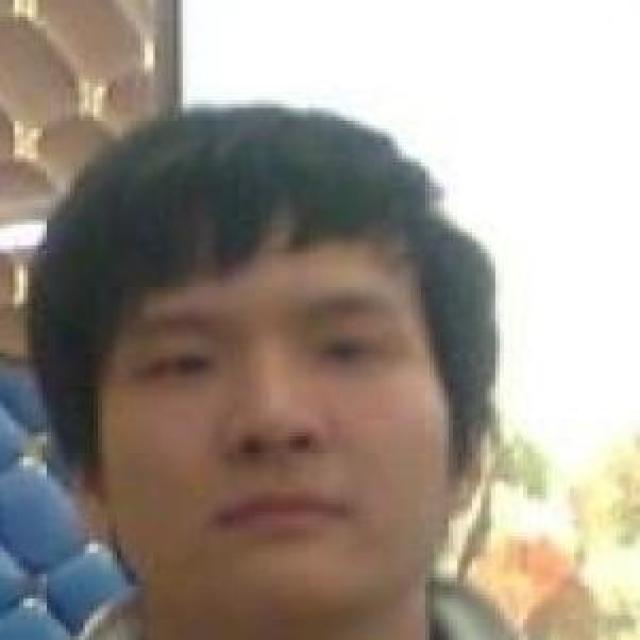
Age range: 21-44